Coexist (album)

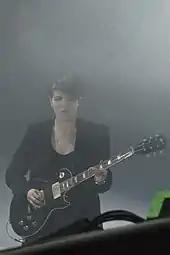
Romy Madley Croft (pictured in 2013) wanted to write more personal lyrics for "Coexist".

In 2011, the xx opened their own recording studio in London and began writing songs for "Coexist" during the summer. Each member—guitarist Romy Madley Croft, bassist Oliver Sim, and Smith—wrote music individually and recorded snippets using GarageBand or their phones. Both Croft and Sim drew on personal experiences and wrote more direct lyrics than on the band's debut to express complex emotions. Sim said of his songwriting for "Coexist", "I found myself being a lot less 'moons and stars' and being a lot more literal." Croft felt more expectations from listeners than when the band debuted and consequently turned to more personal songwriting for "Coexist":